Cardamom Town (theme park)

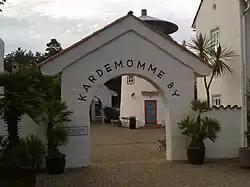
The main entrance to the Cardamom Town theme park

Cardamom Town is a theme park located within the Kristiansand Zoo in Kristiansand, Norway, based on the popular Norwegian children's book "When the Robbers Came to Cardamom Town" by Norwegian children’s book author Thorbjørn Egner.